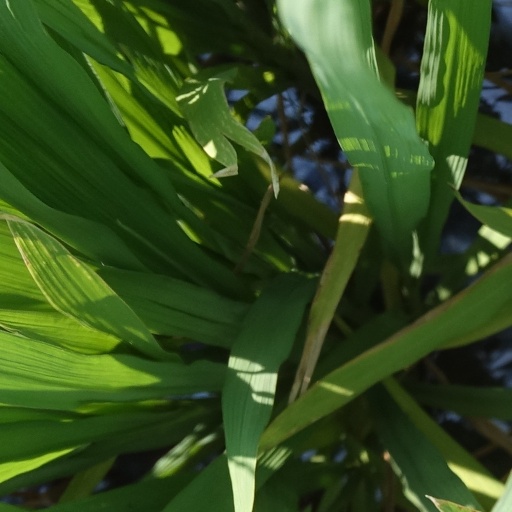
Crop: rice